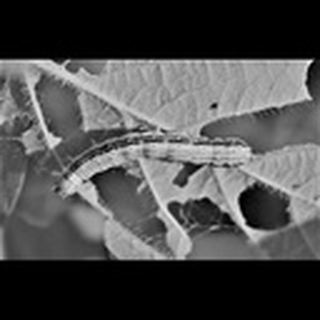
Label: cotton_army_worm